John Patton (Detroit mayor)

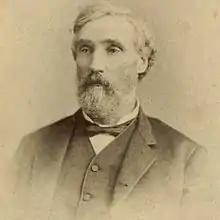

John Patton (March 1, 1822 – November 15, 1900) was the mayor of Detroit, Michigan, in 1858–1859.